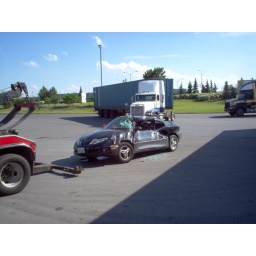
car crushed by transport truck